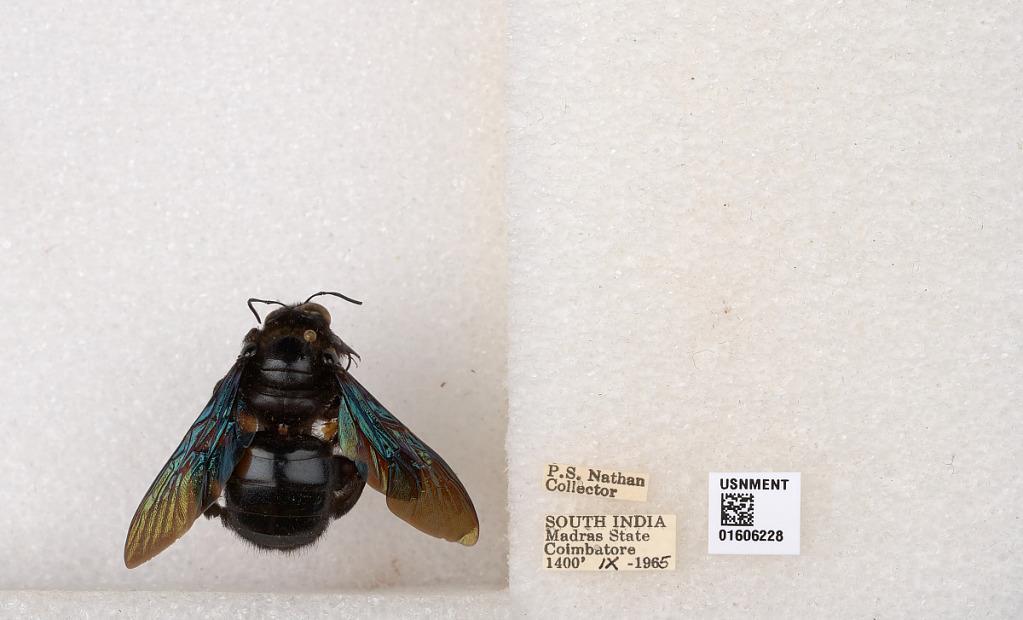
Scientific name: Xylocopa (Biluna) auripennis auripennis Lepeletier
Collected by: P. Nathan
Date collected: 1965-9-1
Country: India
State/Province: Tamil Nadu
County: Coimbatore
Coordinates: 10.9955, 76.9034